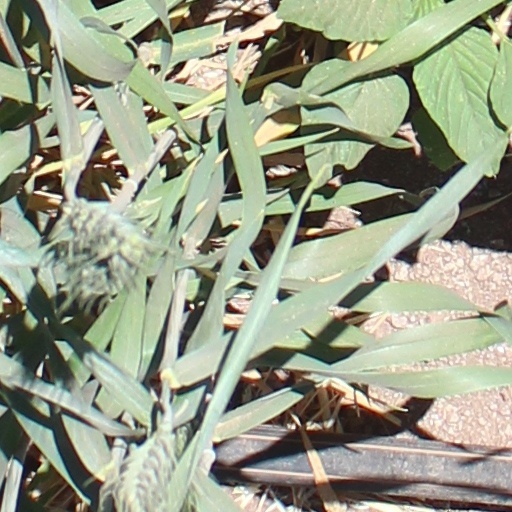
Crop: wheat